Mars Attacks!

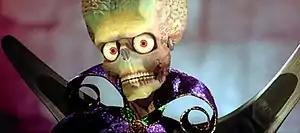
The Martians were created using computer-generated imagery from Industrial Light & Magic.

Tim Burton initially intended to use stop-motion animation to feature the Martians, viewing it as a homage to the work of Ray Harryhausen, primarily "Jason and the Argonauts". Similar to his own "Beetlejuice", Burton "wanted to make [the special effects] look cheap and purposely fake-looking as possible." He first approached Henry Selick, director of "The Nightmare Before Christmas", to supervise the stop-motion work, but Selick was busy directing "James and the Giant Peach", also produced by Burton. Even though Warner Bros. was skeptical of the escalating budget and had not yet greenlit the film for production, Burton hired Barry Purves to shepherd the stop-motion work. Purves created an international team of about 70 animators, who worked on "Mars Attacks!" for eight months and began compiling test footage in Burbank, California. The department workers studied Gloria Swanson's choreography and movement as Norma Desmond in "Sunset Boulevard" for inspiration on the Martians' movement.